George Cotton

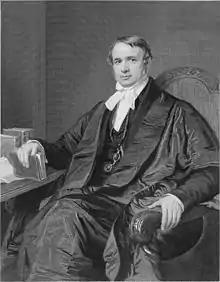
Portrait of George Cotton, at the NPG.

He was born at Chester, a grandson of the late George Cotton, Dean of Chester.